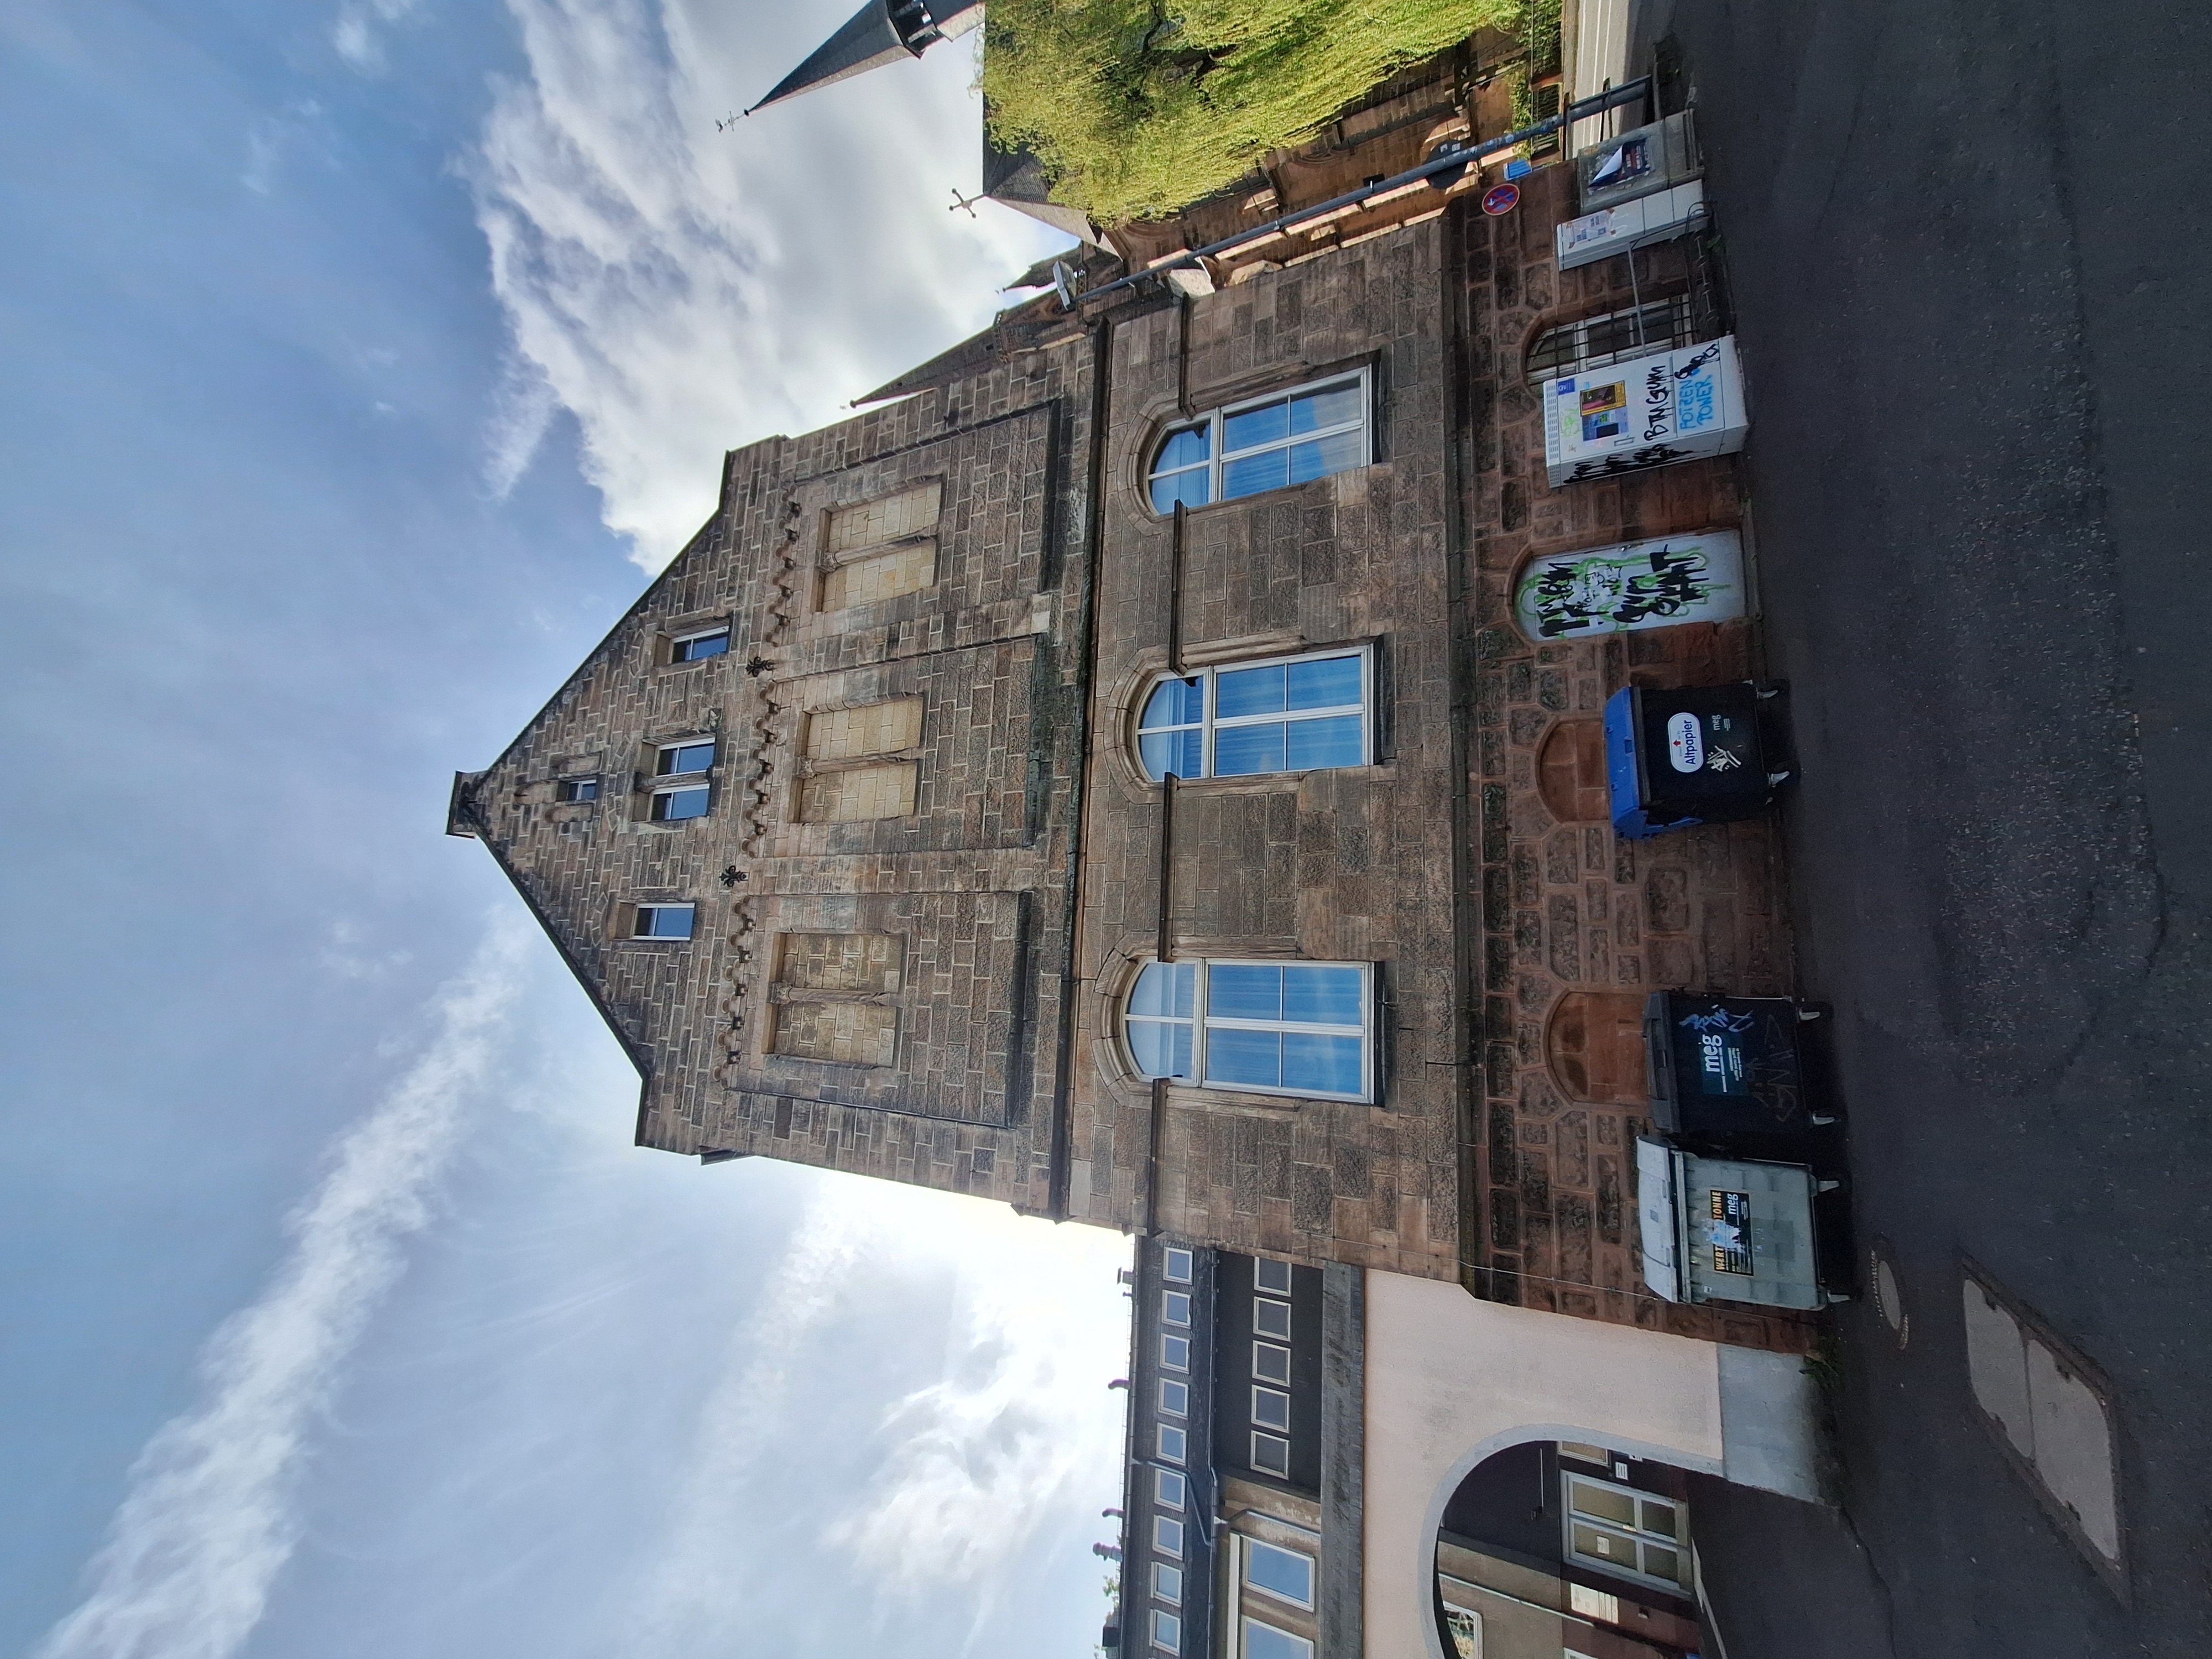
Building: Deutschhausstraße 1